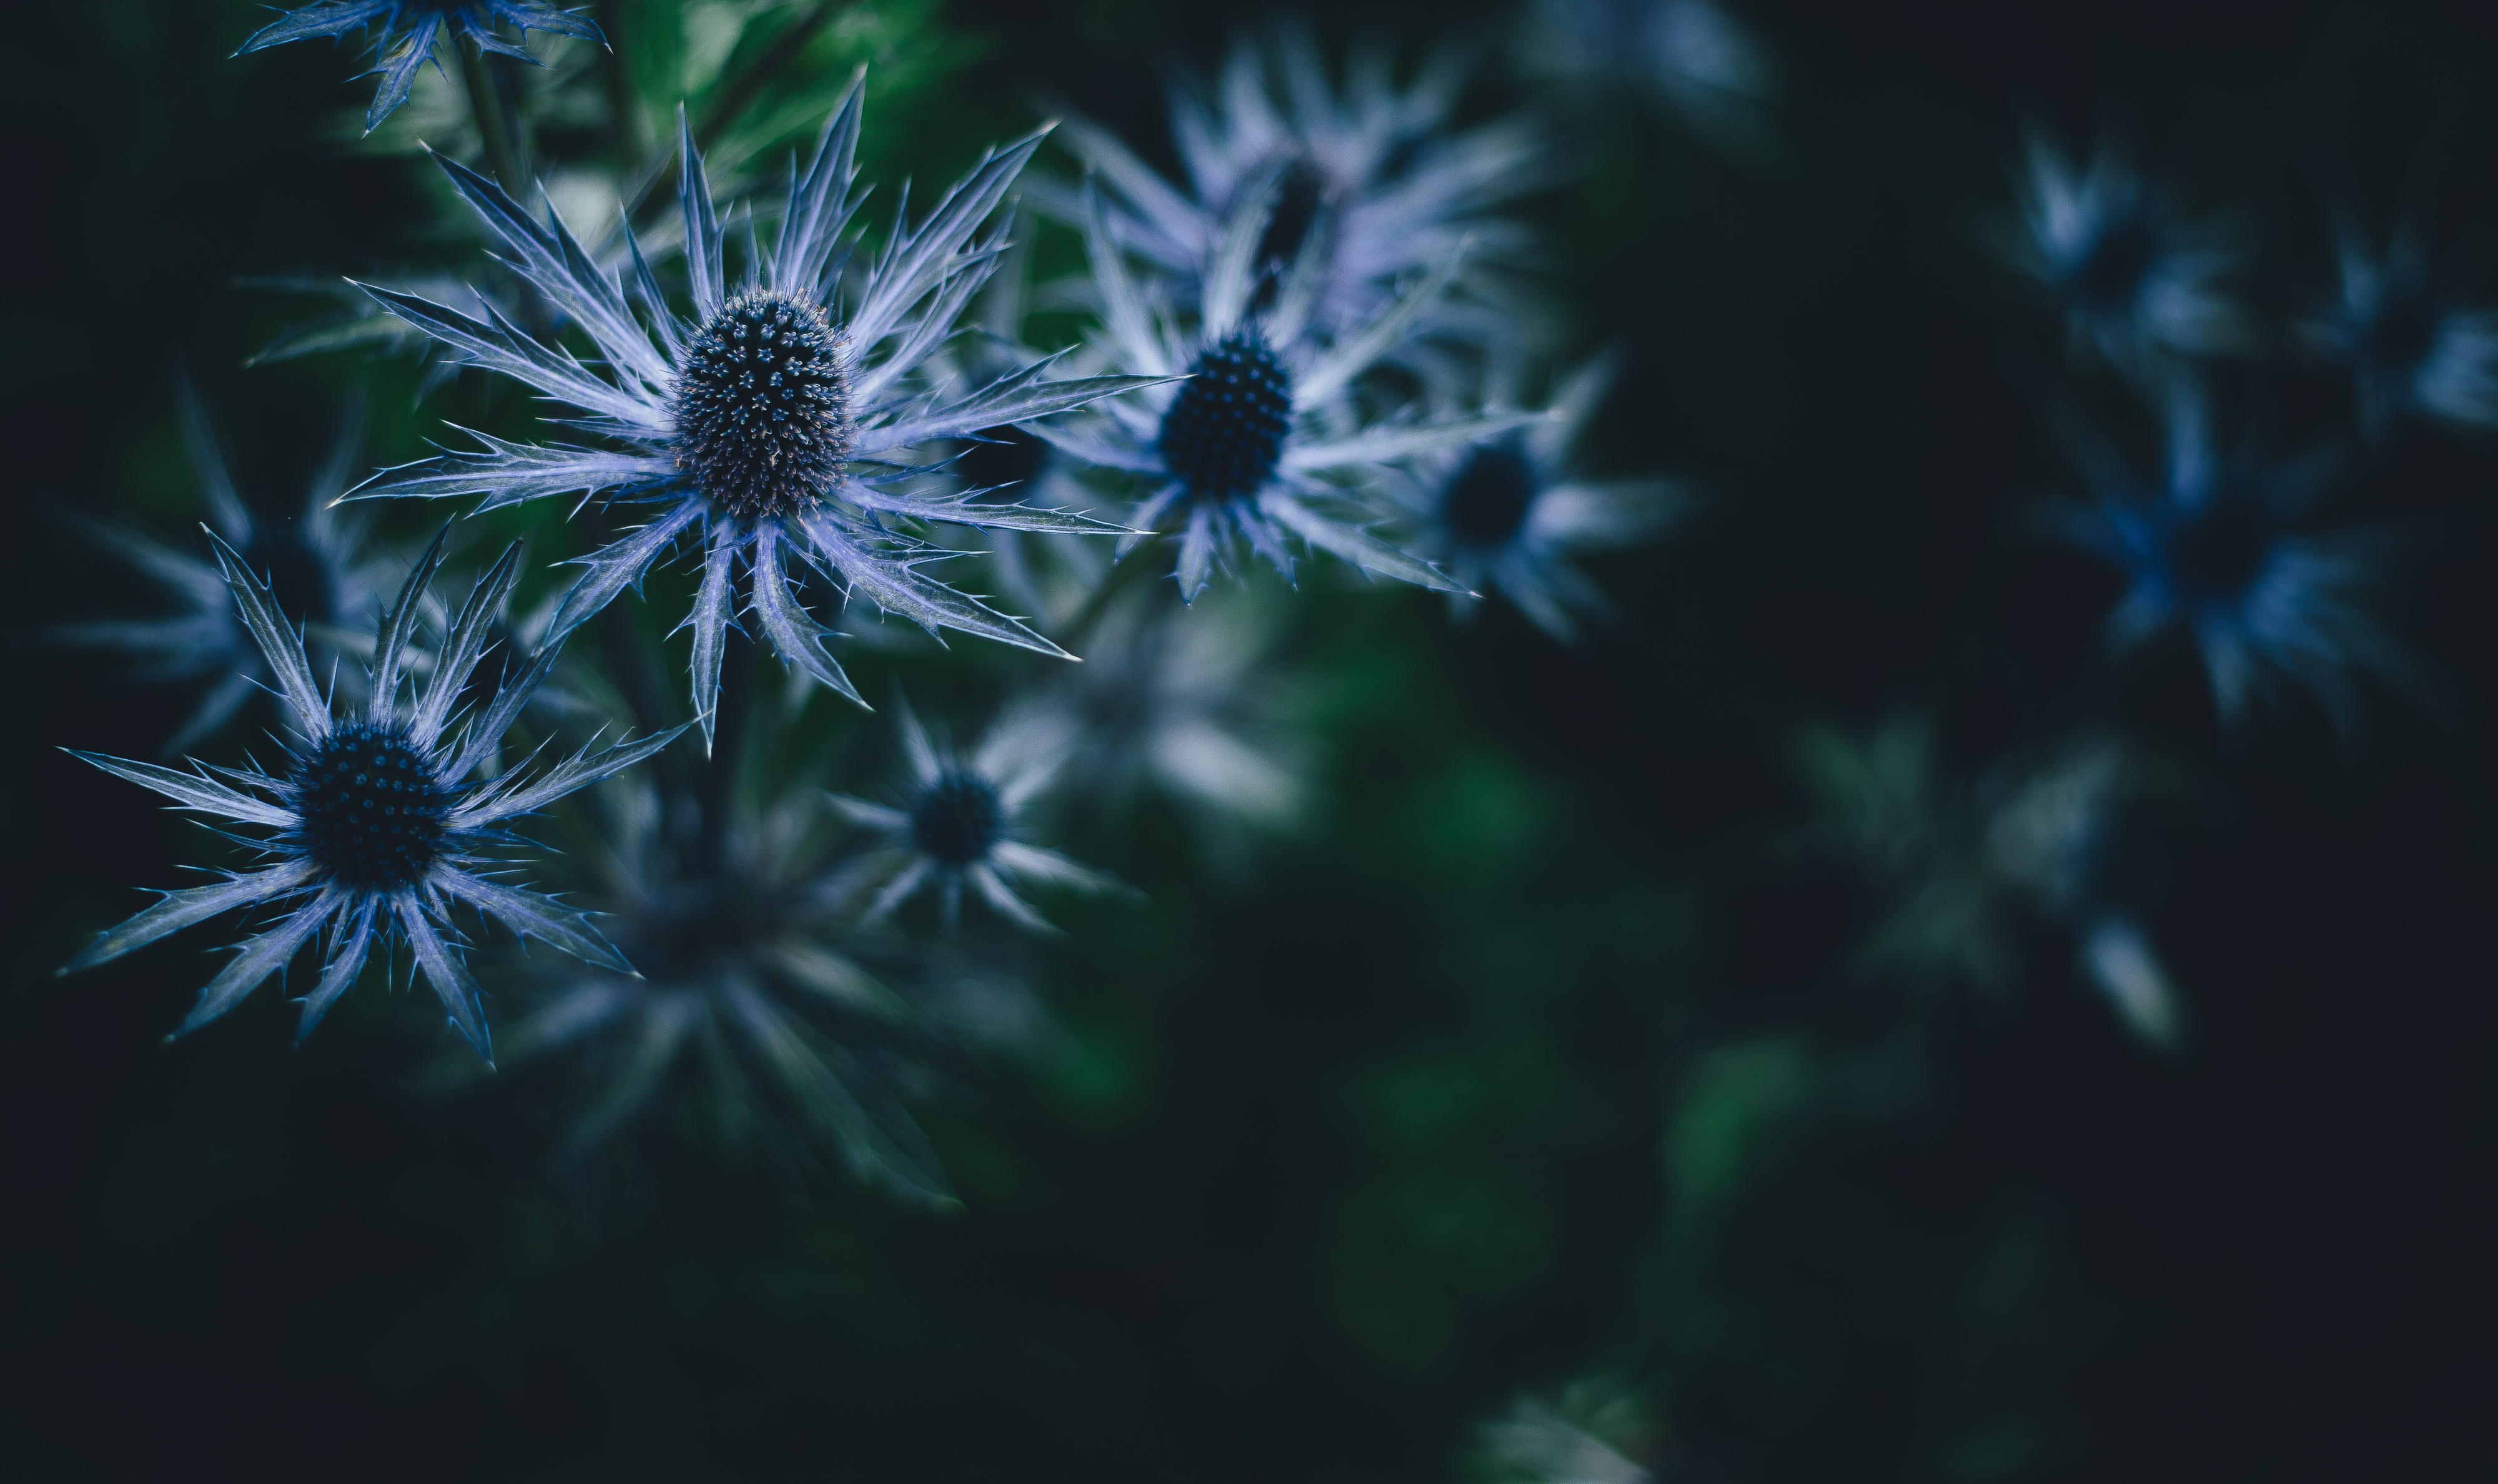
tree, nature, branch, blossom, plant, sunlight, leaf, flower, bloom, green, macro, darkness, flora, flowers, macro photography, flowering plant, computer wallpaper, land plant, fractal art